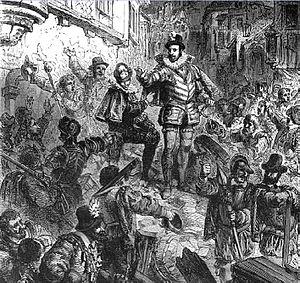
Le duc de Guise lors de la journée des barricades (1588)
13 février : articles de Nancy. Les Guise réunissent les chefs de la Ligue Catholique à Nancy de janvier jusqu’à la mi-février. La Ligue, toute puissante à Paris et dans les principales villes du royaume refuse le compromis et présente un mémoire en onze articles au roi, véritable ultimatum : octroi de places de sûreté, renvoi du duc d’Épernon et de son frère La Valette, publication des décrets du concile de Trente, établissement de l’Inquisition dans certaines villes, vente des biens des hérétiques. Guise demande le commandement en chef de l’armée qui doit aller faire la guerre au roi de Navarre, en Poitou.
La journée des Barricades désigne le soulèvement populaire qui éclate à Paris le 12 mai 1588, durant la huitième guerre de Religion. Ce soulèvement est mené par le « Conseil des Seize » ainsi que par le duc de Guise.